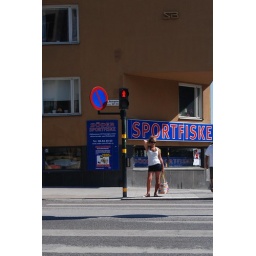
Cute girl waiting on the traffic light in front of a Stockholm fishing shop on the street Hornsgatan.